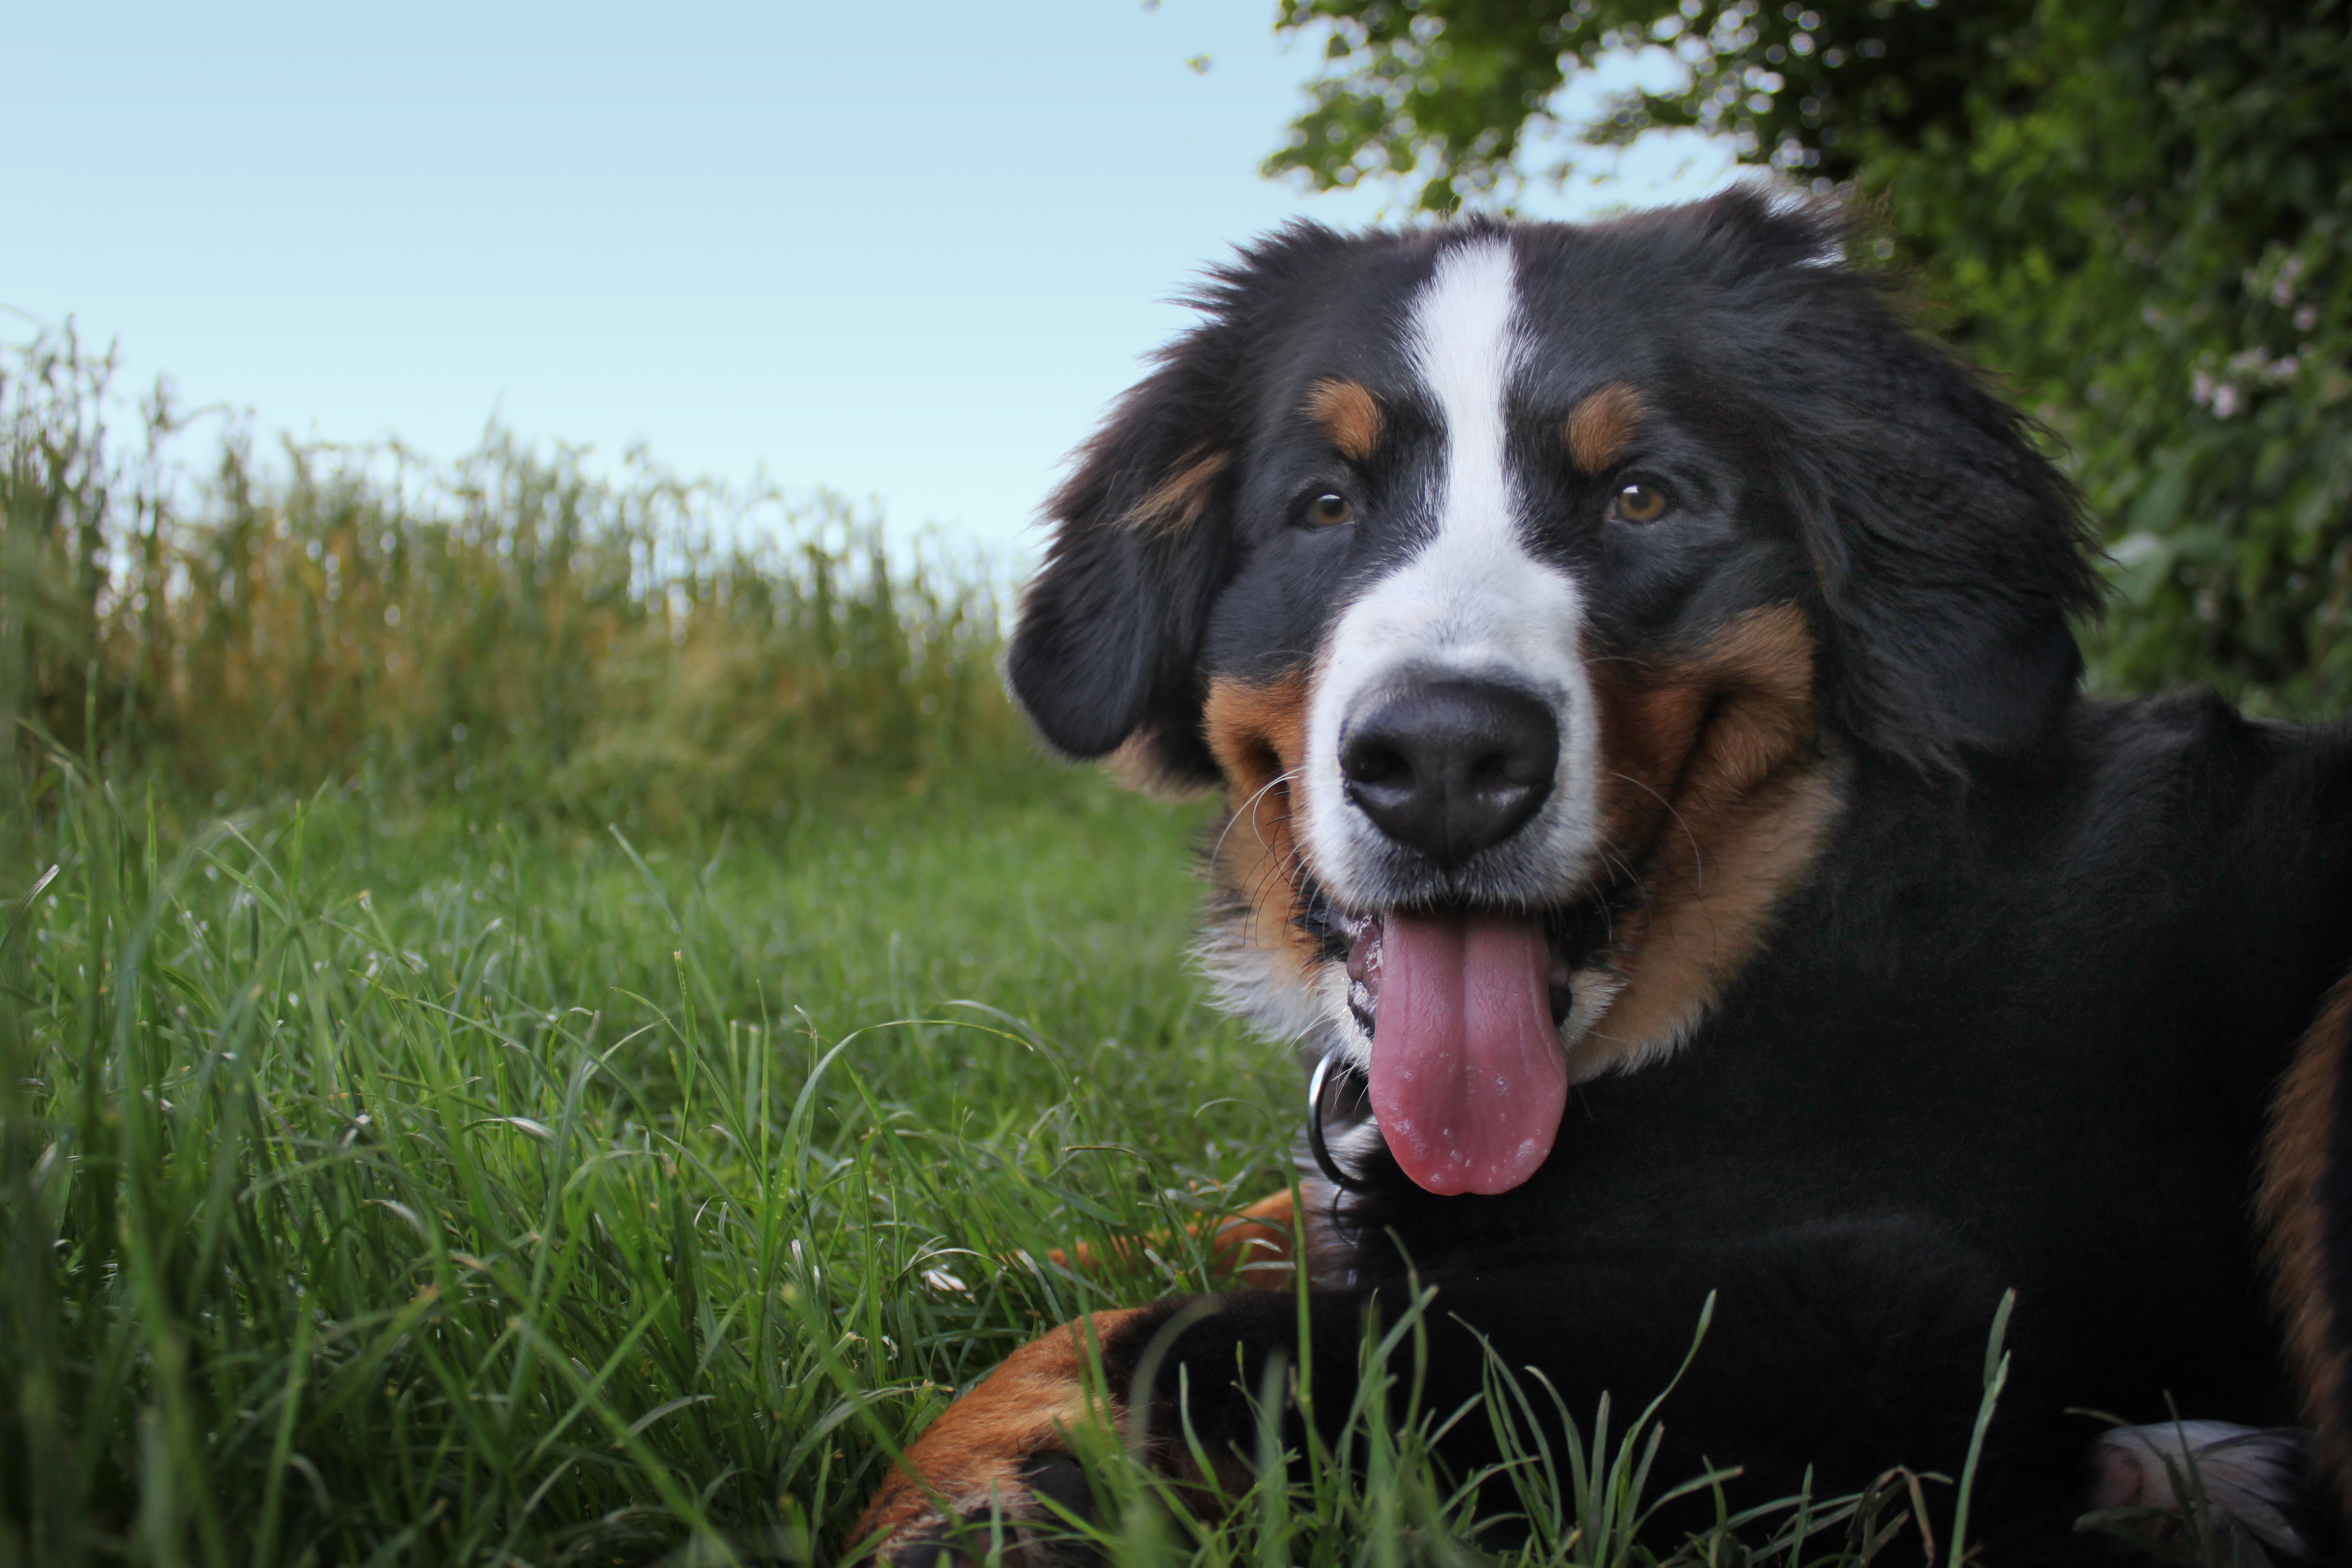
dog, animal, pet, mammal, vertebrate, good, dog breed, dear, animal portrait, bernese mountain dog, mountain dog, entlebucher mountain dog, berner, dog like mammal, carnivoran, greater swiss mountain dog, appenzeller sennenhund, senner dog